Nick Clegg

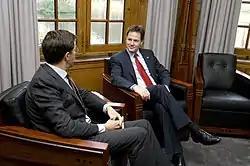
Clegg with Netherlands Prime Minister Mark Rutte on 15 November 2010

Clegg became the first party leader in modern political history to call for a Speaker of the House of Commons to resign, describing then-Speaker Michael Martin, following his handling of the expenses scandal, as a defender of the status quo and an obstacle to the reform of Parliament.